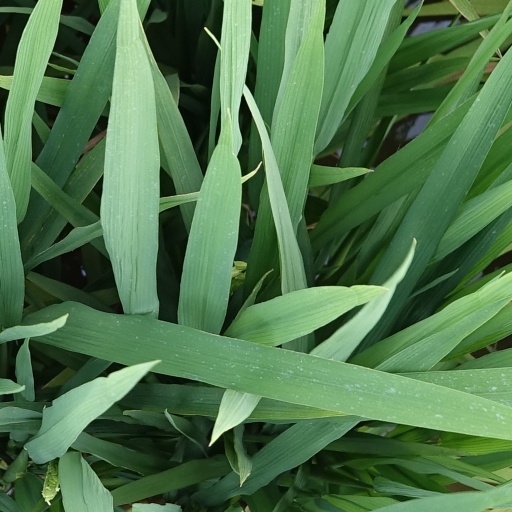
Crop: rice